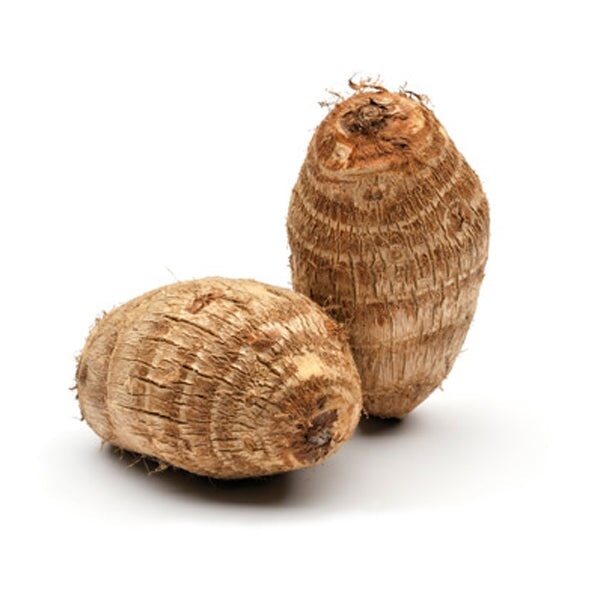
Eddoes 500g
Eddoes or eddo is a tropical vegetable often considered identifiable as the species Colocasia antiquorum, which is primarily used for its thickened corms. They have a somewhat acrid taste if not carefully cooked. Its barrel-shaped outside has inedible “hairy” skin. Inside, its flesh can range from white to grey. Eddoes have a light crumbly texture with a slightly sweet flavour. Eddoes can be roasted, fried or boiled.
Brand: M N Norwood Halal Butchers and Grocers
Category: Food, Beverages & Tobacco > Food Items > Fruits & Vegetables > Fresh & Frozen Vegetables > Taro Root